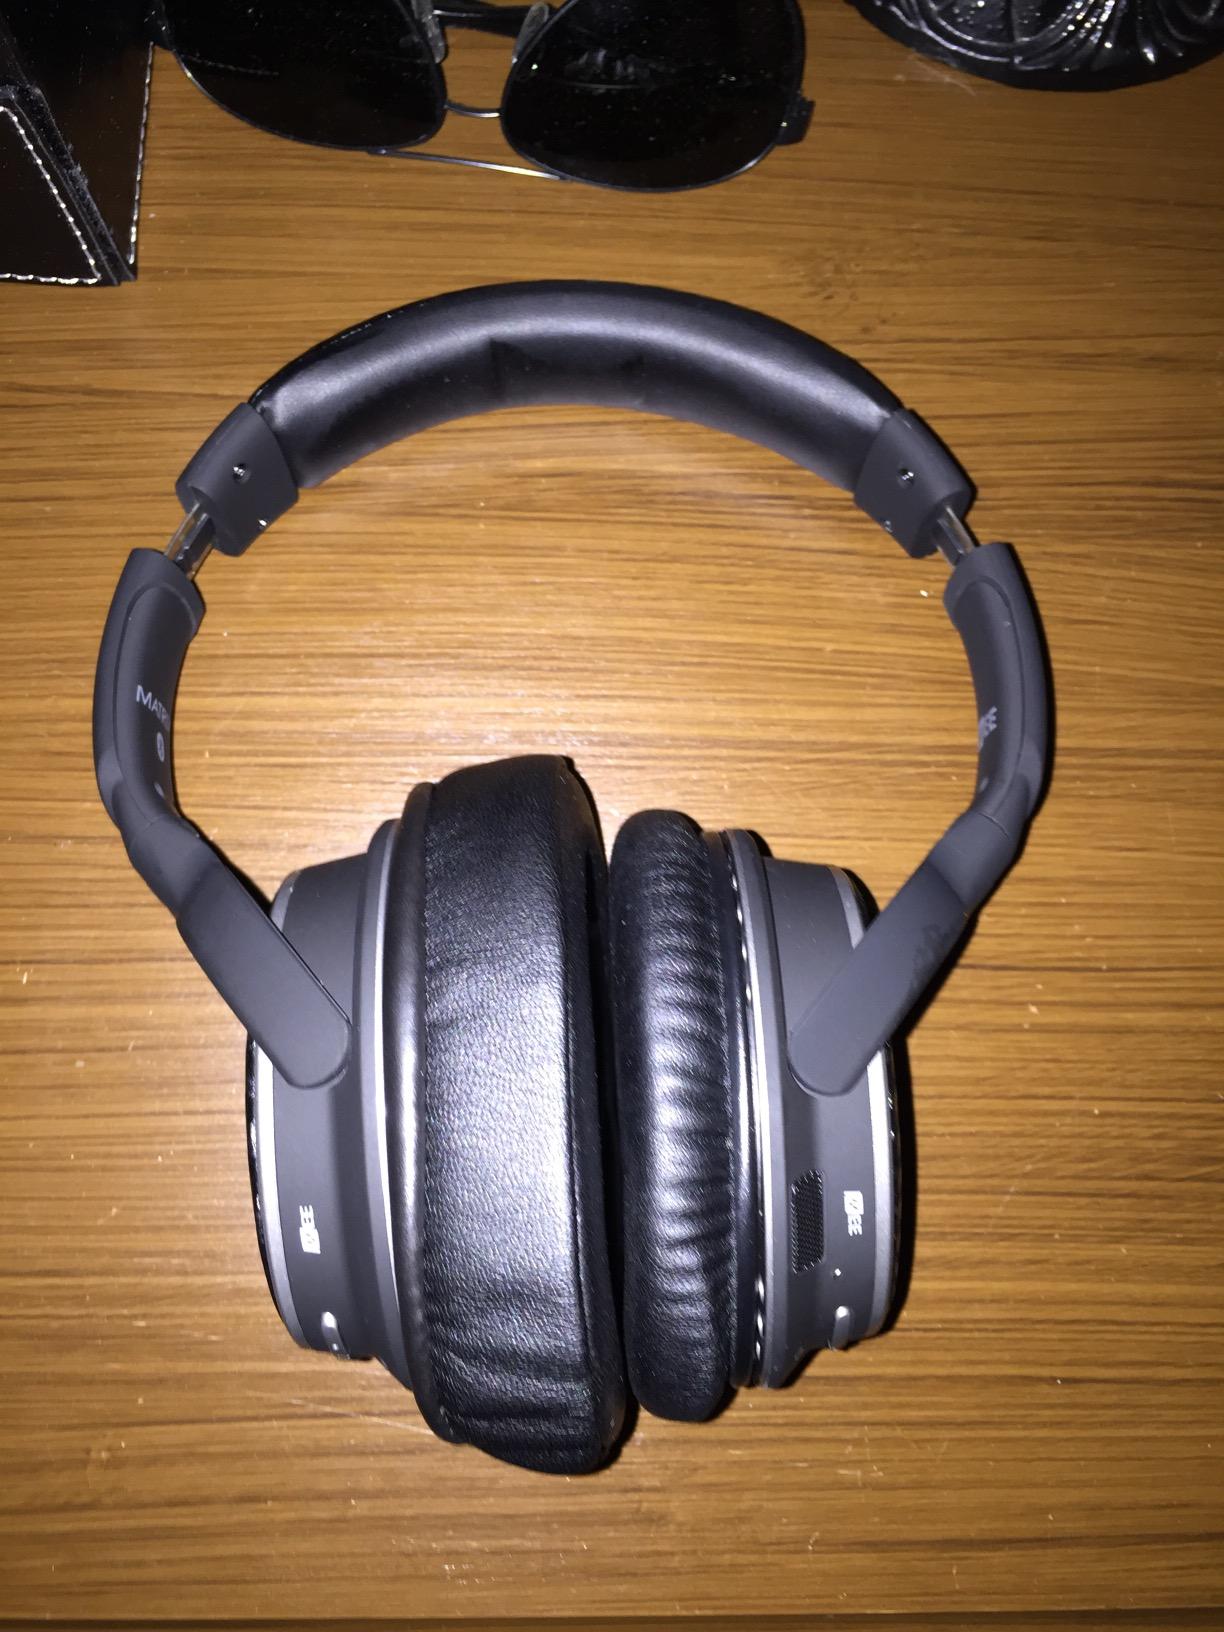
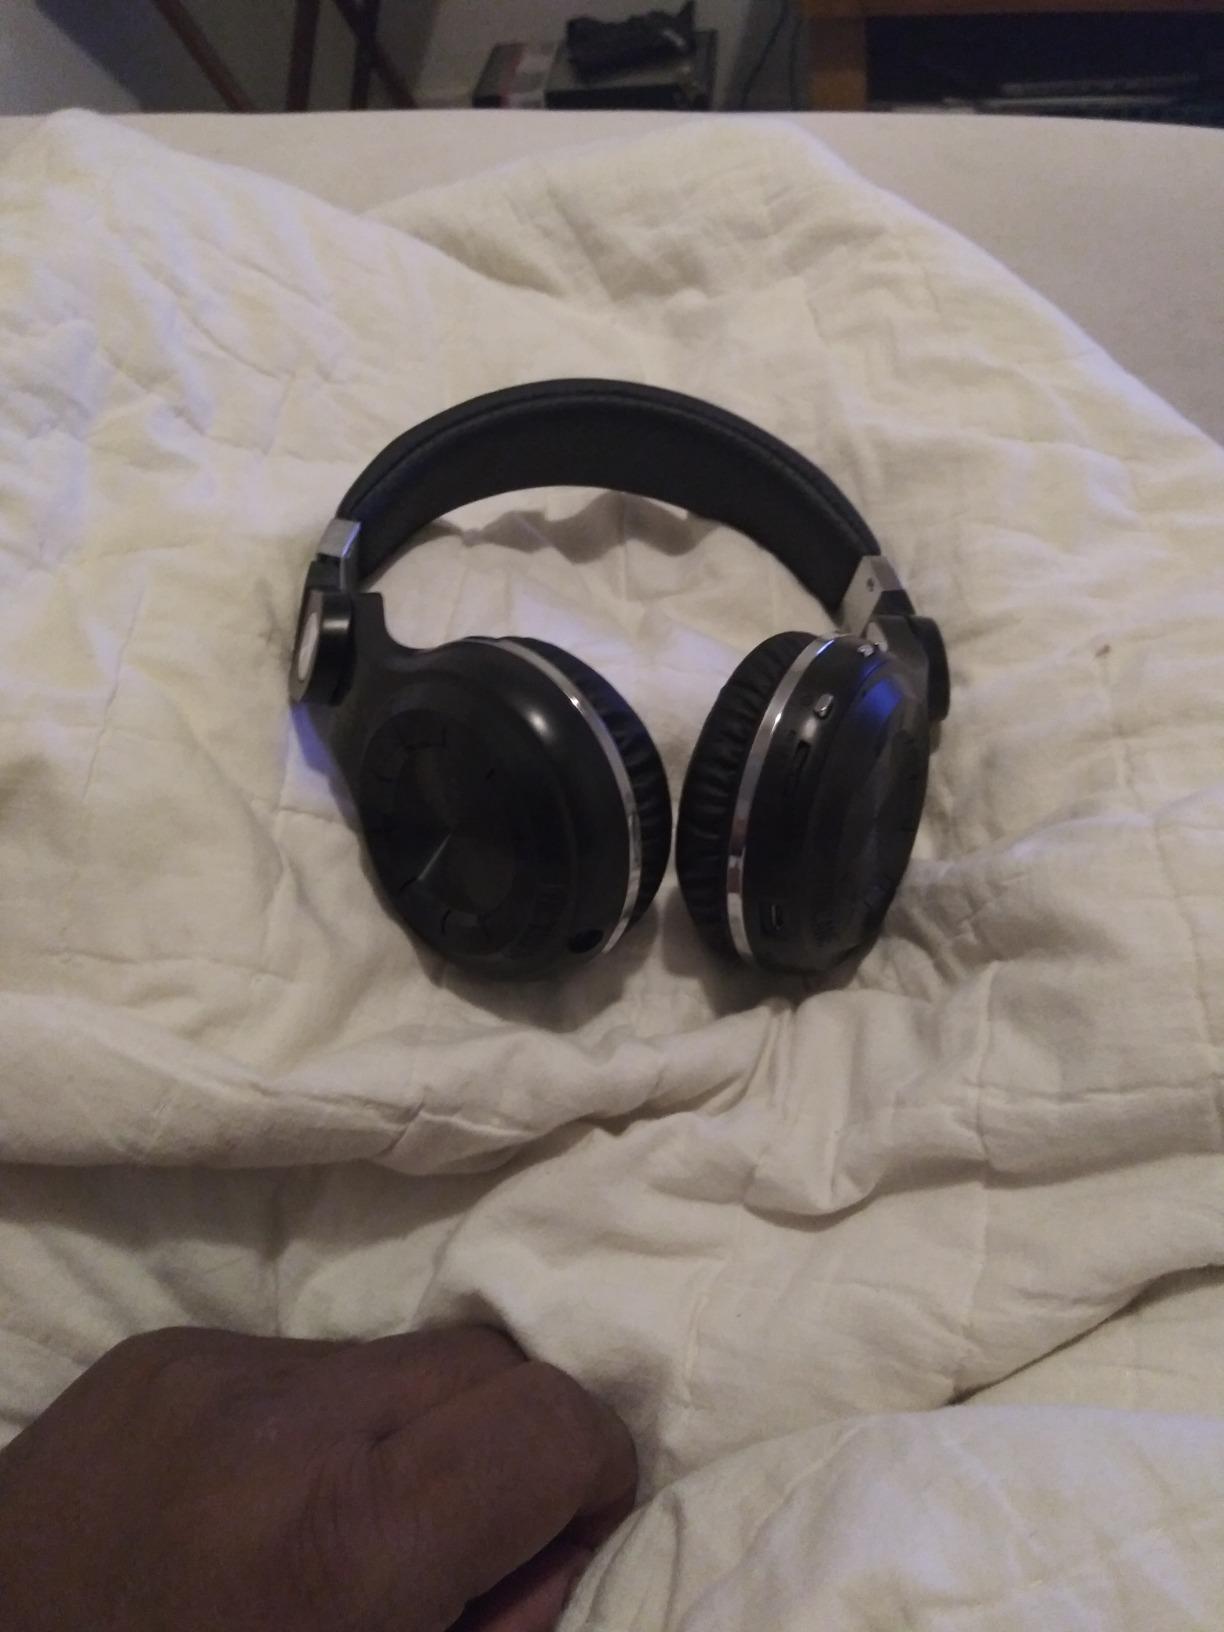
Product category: headphones
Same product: no